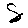
Label: 8